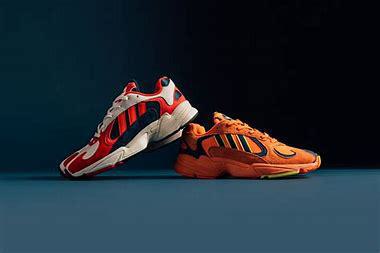
Brand: Adidas
Model: Yung 1